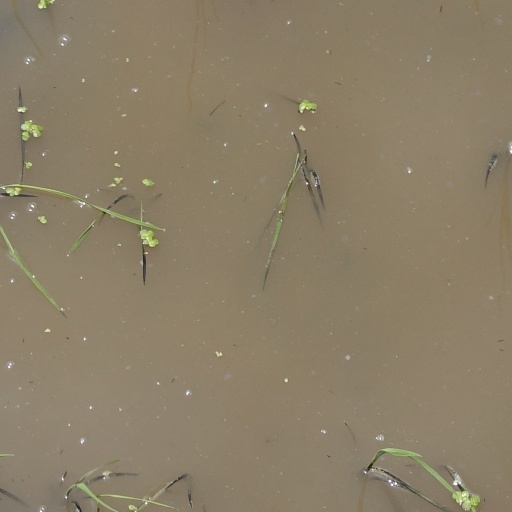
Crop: rice